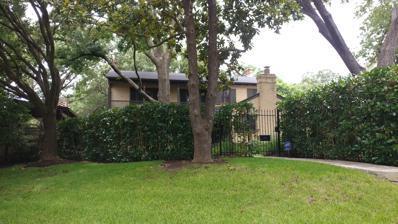
Building: Keith House (Austin, Texas)
Country: United States of America
Year built: 1933
Historic house in Texas, United States United States historic place Keith House U.S. National Register of Historic Places Recorded Texas Historic Landmark Keith house, front view Location in Texas Show map of Texas Location in United States Show map of the United States Location 2400 Harris Blvd., Austin, Texas Coordinates 30°17′28″N 97°45′25″W / 30.29111°N 97.75694°W / 30.29111; -97.75694 Built 1933 Built by William Dixon Anderson Architectural style Monterey NRHP reference No. 98000448 RTHL No. 14569 Significant dates Added to NRHP May 8, 1998 Designated RTHL 1994 The Keith House in Austin, Texas is a historic home in the Pemberton Heights neighborhood in central Austin. The home was built in 1933 by local builder William Dixon Anderson for his sister, Maggie Mae Keith, and her husband, Jacque Nicholas Keith. It features elements of the Monterey Revival and Colonial Revival styles, popular at the time. The home is located at 2400 Harris Blvd. It was added to the National Register of Historic Places in 1998. References